Ciriaco De Mita

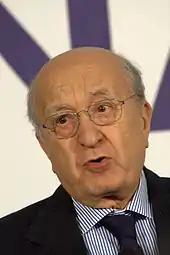
De Mita in 2010

After the elections of 1987, De Mita waited a year to become Prime Minister and was appointed on 13 April 1988, heading a five-way coalition ("Pentapartito") with DC, PSI, PSDI, PRI and PLI. Three days later, on 16 April 1988, in Forlì, Red Brigades killed Senator Roberto Ruffilli, an advisor of De Mita. De Mita's government obtained a vote of confidence from the Chamber of Deputies on 21 April, government that had as its main objective the reform of the institutions based on four urgent points: the Italian Parliament, the presidency of the Council of Ministers, local entities and the rules of procedure of the Chamber of Deputies.